International Harvester

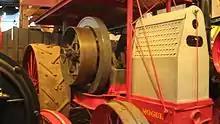
A 1911 one-cylinder Type C Mogul

In 1926, IH's Farmall Works built a new plant in Rock Island, Illinois. By 1930, the 100,000th Farmall was produced. IH next set their sights on introducing a true 'general-purpose' tractor to satisfy the needs of the average American family farmer. The resulting 'letter' series of Raymond Loewy-designed Farmall tractors in 1939 proved a huge success. IH dominated the market through the 1950s despite stiff competition from Ford, Allis Chalmers, Massey Ferguson and John Deere.